Shenendehowa United Methodist Church

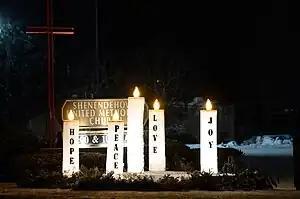
Outdoor advent wreath lit each night during the Christmas Season.

Shenendehowa United Methodist Church is a United Methodist church located in Clifton Park, New York on Route 146m directly across from the Shenendehowa Central School District's main campus. Shenendehowa UMC was founded in 1957 by merging four smaller churches in the area, Grooms, Crescent, West Crescent and Newtown. The first official service was held in 1959.